Sugidama

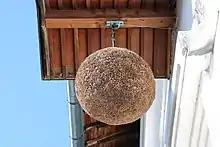
A "sugidama" at Senjō Sake Brewery in Ina, Nagano Prefecture

A sugidama (杉玉), or sakabayashi (酒林), is an object of Japanese origin made by shaping sugi ("Cryptomeria") leaves into a ball. Green "sugidama" are hung from the eaves of sake breweries to indicate that new sake is ready.